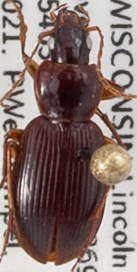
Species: Synuchus impunctatus
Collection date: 2021-07-06
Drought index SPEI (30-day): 0.548
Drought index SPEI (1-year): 0.54
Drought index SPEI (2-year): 1.348